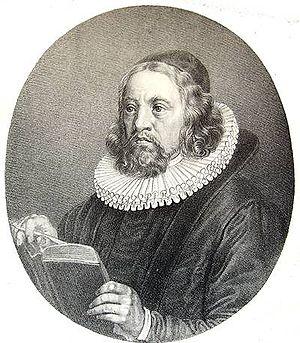
Thomas Kingo fut un poète danois.